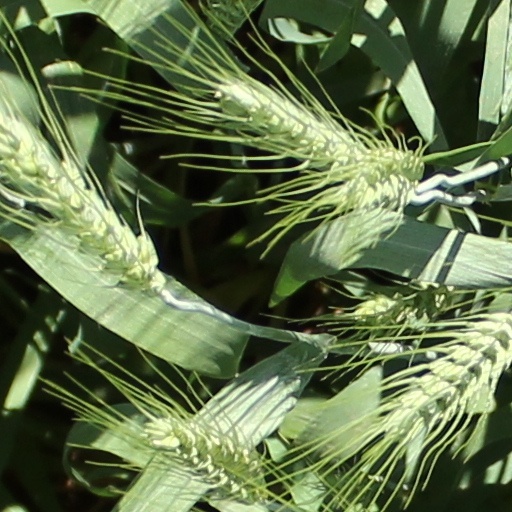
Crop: wheat